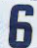
Number: 6